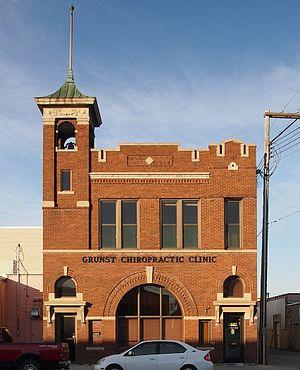
La ville de Wadena est le siège du comté de Wadena, dans l’État du Minnesota, aux États-Unis. Une partie de Wadena s’étend sur le comté d'Otter Tail. Sa population s’élevait à 4 088 habitants lors du recensement de 2010, estimée à 4 075 habitants en 2017.